Arthur Rubinstein

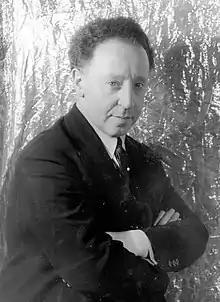
Arthur Rubinstein in 1937, by Carl Van Vechten

Arthur Rubinstein KBE OMRI (28 January 1887 – 20 December 1982) was a Polish-American pianist. He is widely regarded as one of the greatest pianists of all time. He received international acclaim for his performances of the music written by a variety of composers and many regard him as one of the greatest Chopin interpreters of his time. He played in public for eight decades. His repertoire also included the works of Beethoven, Mozart, Schubert, Liszt, Tchaikovsky, Saint-Saëns, Schumann and more.